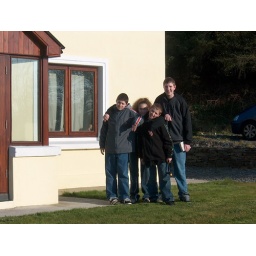
The house at Castletownshend where we stayed, on the coast near Skibbereen